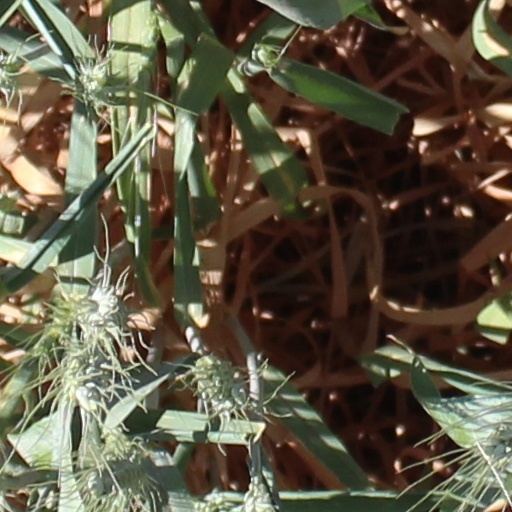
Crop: wheat